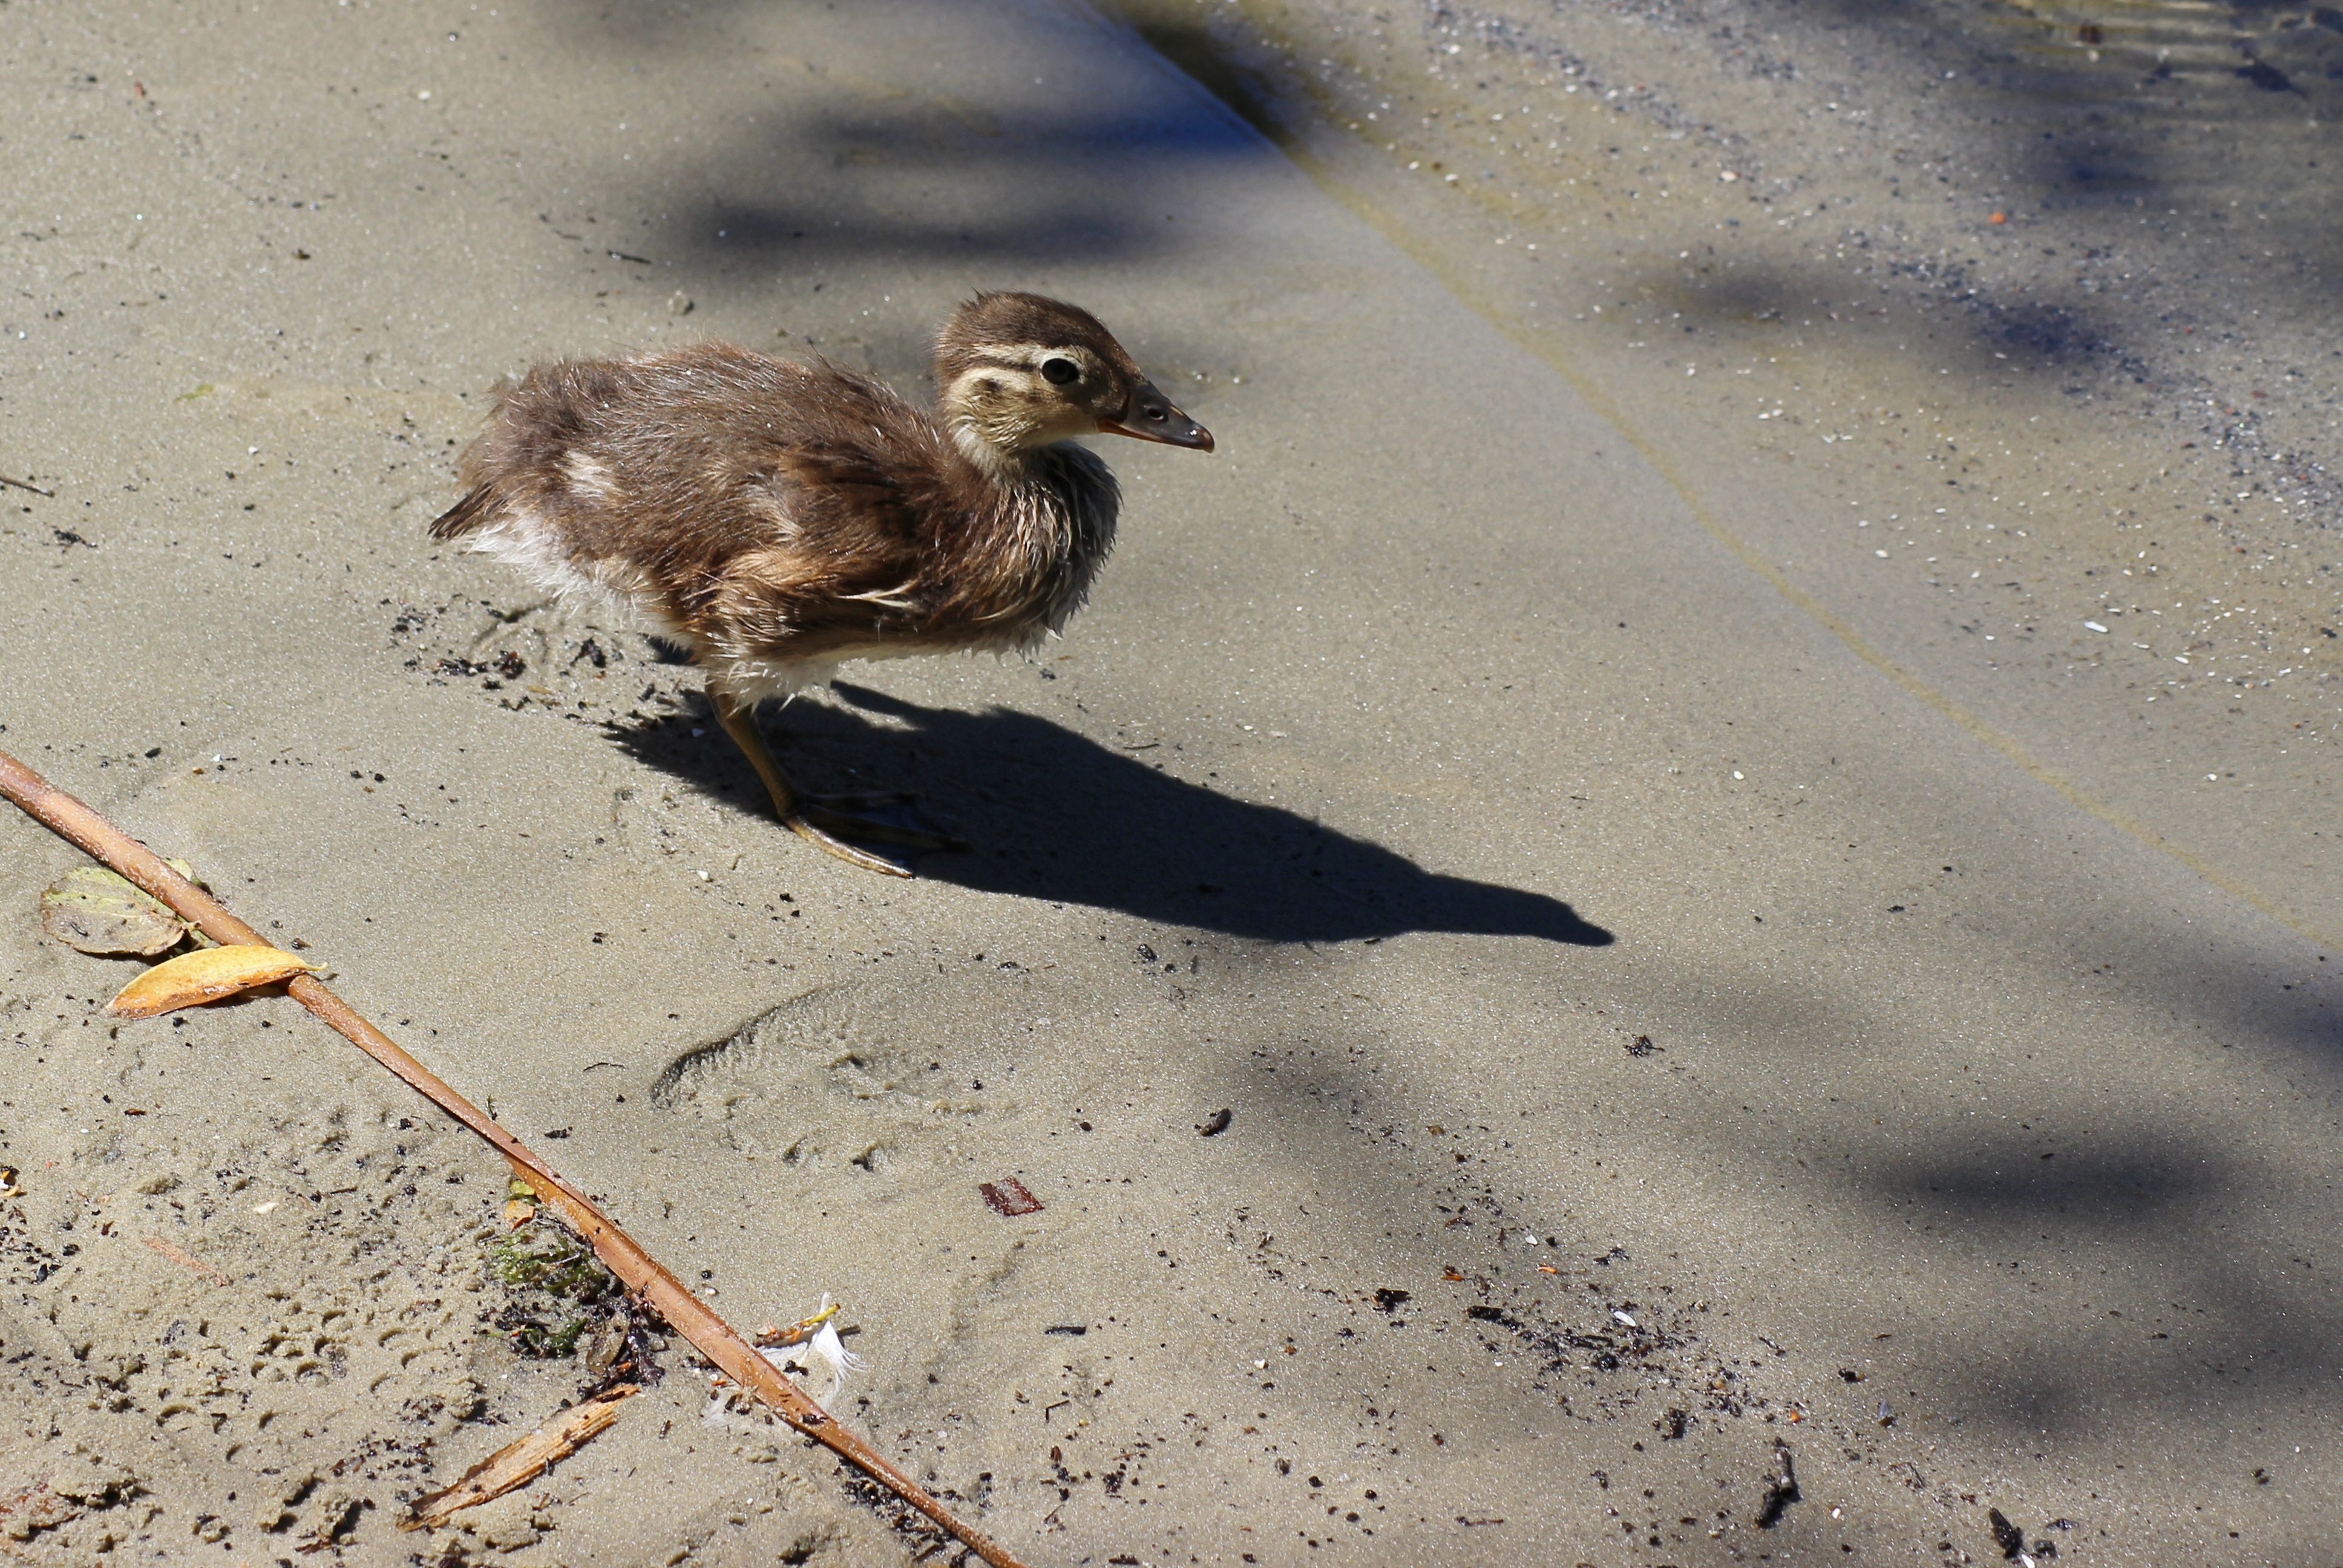
water, nature, sand, bird, wildlife, beak, feather, chicken, fauna, plumage, cool image, duck, goose, waterfowl, cool photo, water bird, shorebird, gadwall, anas strepera, ducks geese and swans